Dezhou East railway station

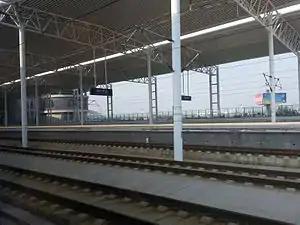

Dezhou East railway station is a high-speed railway station in Dezhou, Shandong, China. It is served by the Beijing–Shanghai high-speed railway and the Shijiazhuang–Jinan passenger railway.